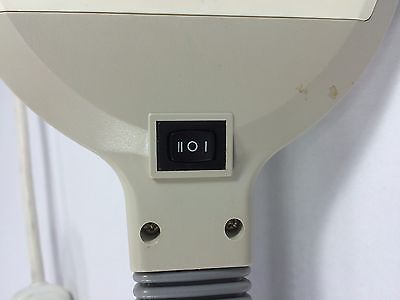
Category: lamp